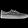
Label: Sneaker